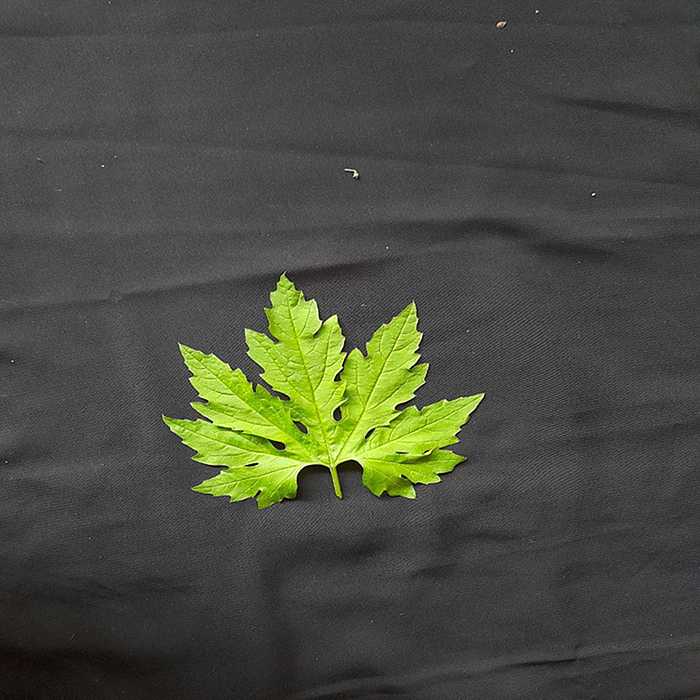
Plant: Bitter Gourd
Label: Fresh leaf